Kołobrzeg

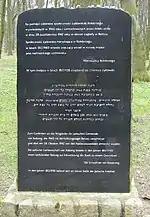
Lapidarium to Jewish minority from the city murdered by Nazi Germany. Lapidarium raised by Polish authorities in Kołobrzeg in 2000. The inscription is in Polish, Hebrew, and German

When the Nazis took power in Germany in 1933, the Jewish community in Kolberg comprised 200 people, and the antisemitic repression by Germany's ruling party led several of them to flee the country. A Nazi newspaper, the "Kolberger Beobachter", listed Jewish shops and business that were to be boycotted. Nazis also engaged in hate propaganda against Jewish lawyers, doctors, and craftsmen. At the end of 1935, Jews were banned from working in the city's health spas. During Kristallnacht, the Jewish synagogue and homes were destroyed, and in 1938 the local Jewish cemetery was vandalised, while a cemetery shrine was turned to stable by German soldiers. In 1938, all Jews in Kolberg, as all over Germany, were renamed in official German documents as "Israel" (for males) or "Sarah" (for females). In the beginning of 1939, Jews were banned from attending German schools and the entire adult population had its driving licenses revoked. After years of discrimination and harassment, local Jews were deported by the German authorities to concentration camps in 1940.